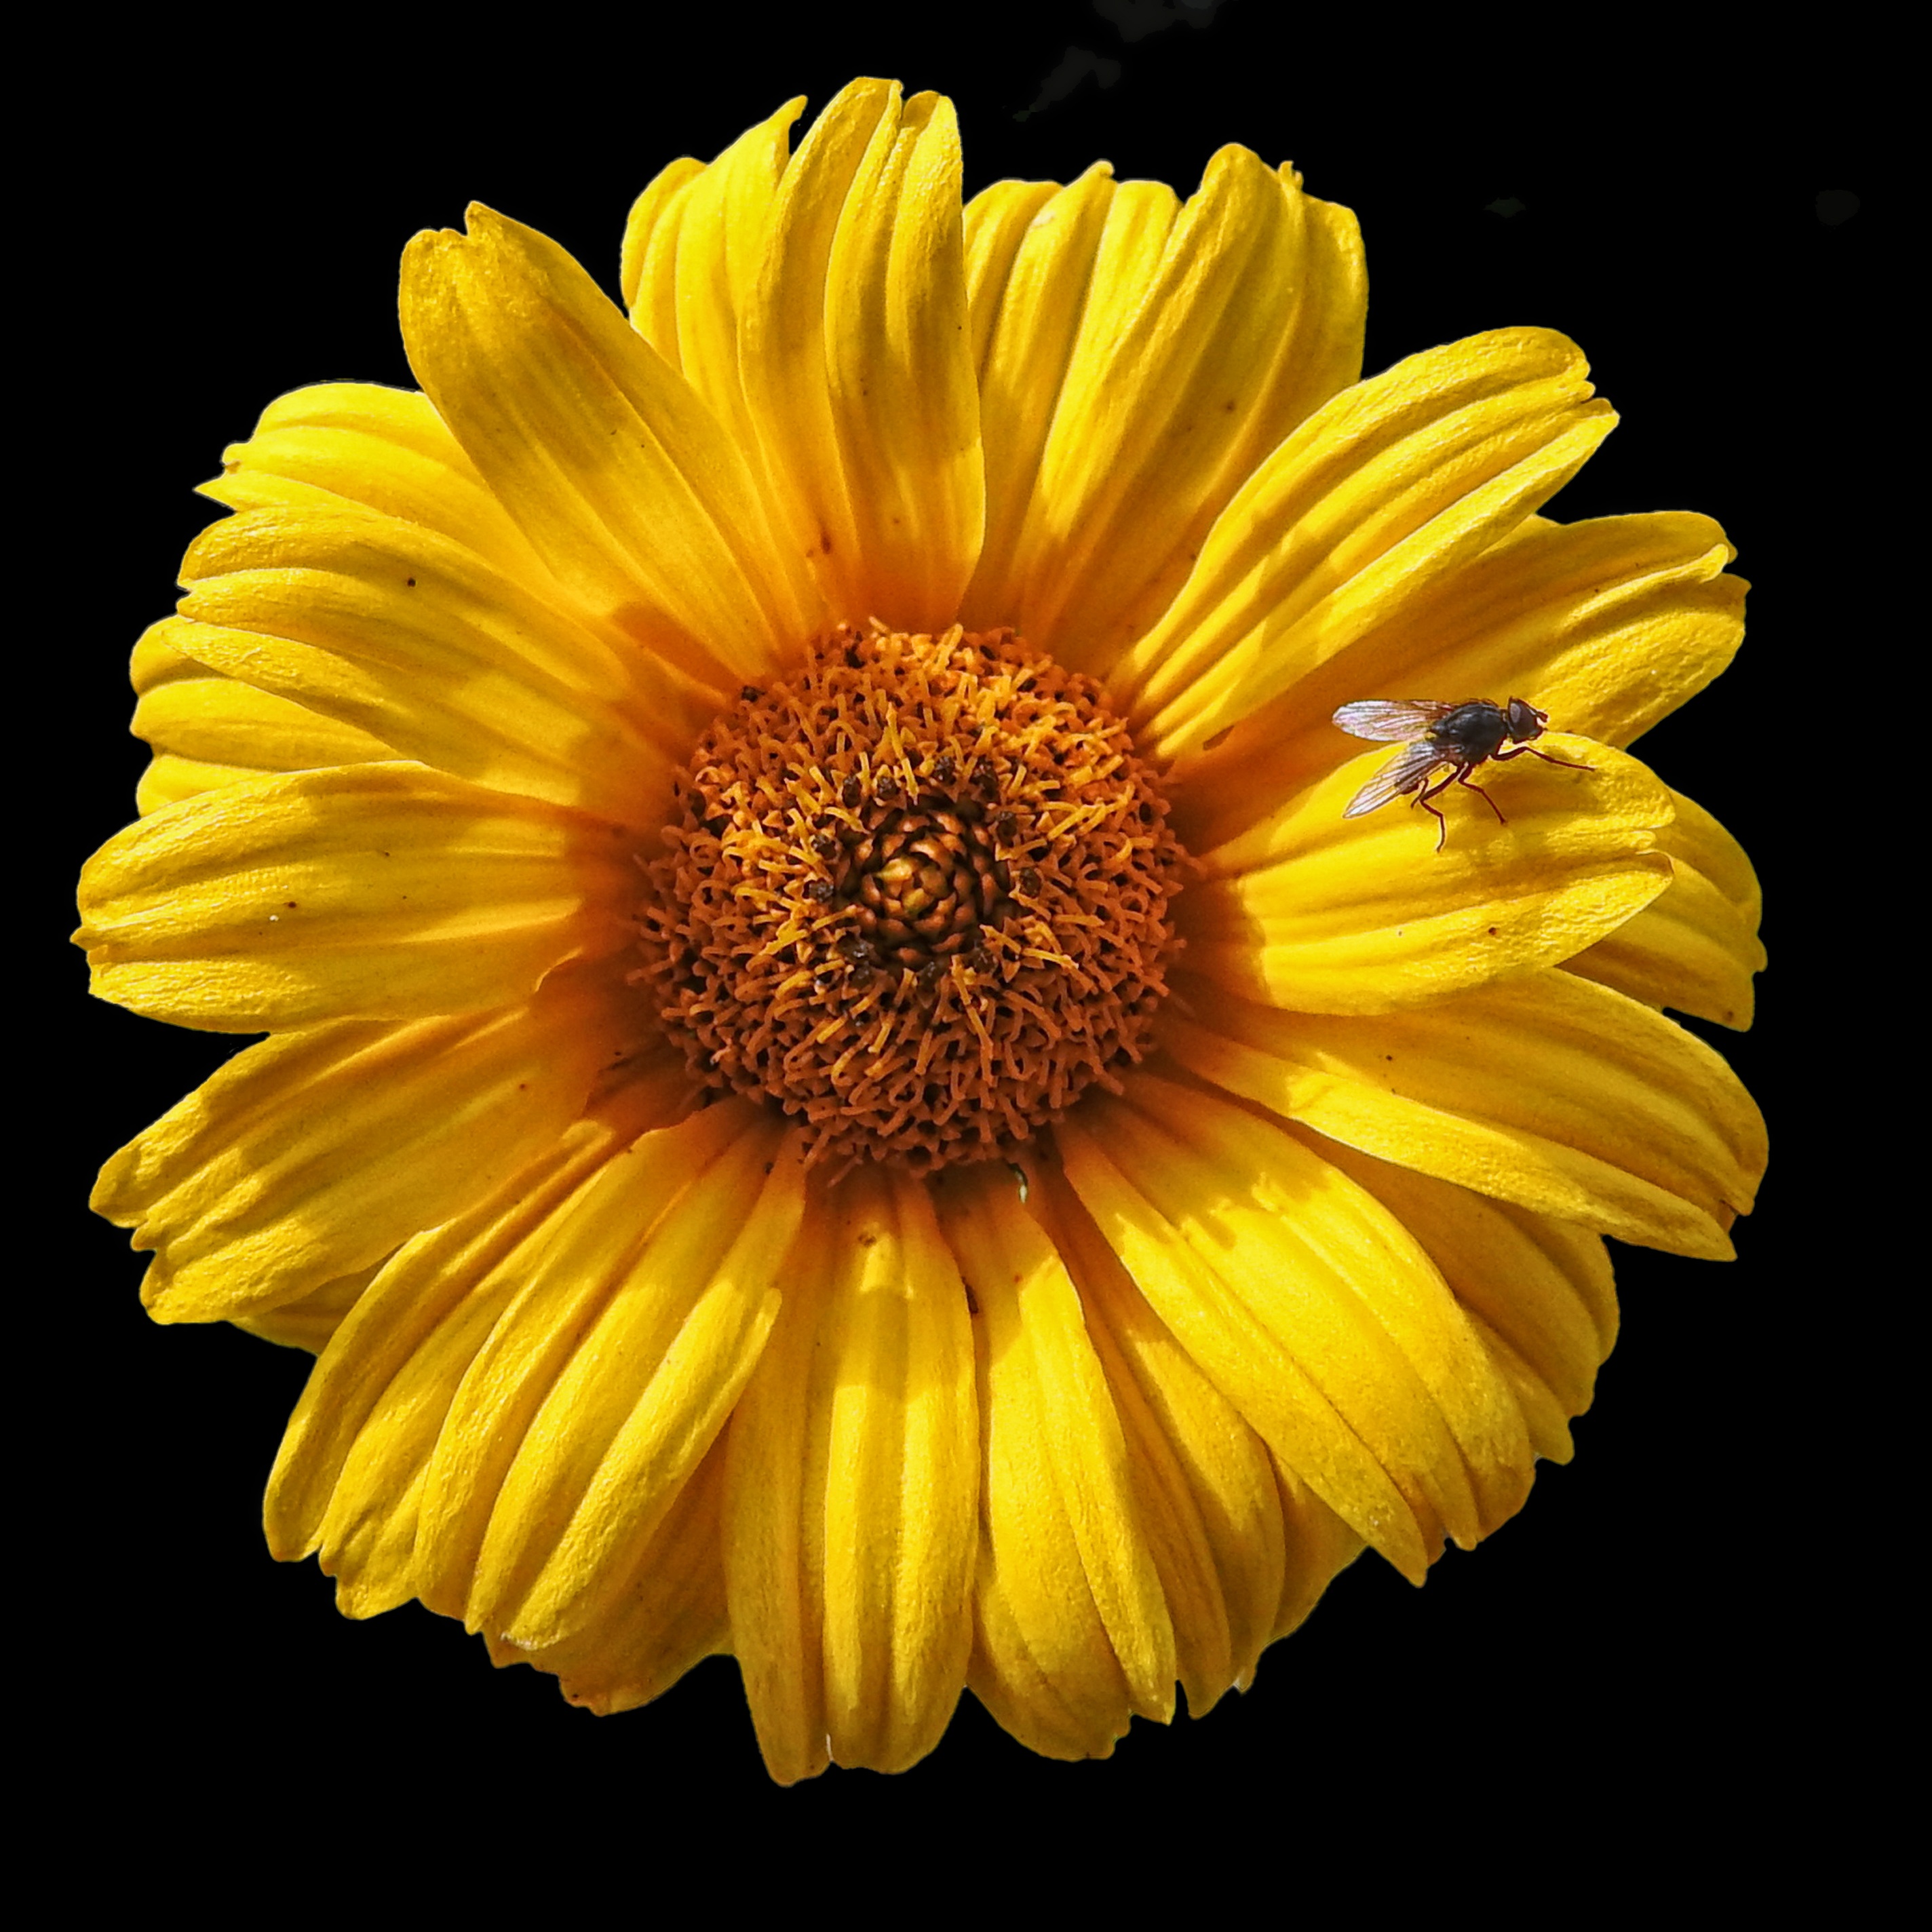
blossom, plant, flower, petal, bloom, summer, herb, yellow, gerbera, macro photography, black background, flowering plant, daisy family, plant stem, land plant